Girl (band)

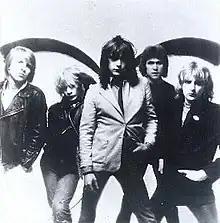
Girl in the early 1980s

Girl were an English glam metal band formed in London in 1979. They split up in 1982 with band members going on to join Def Leppard and L.A. Guns, among others.